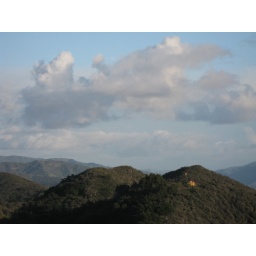
Large rock visible in lower right quadrant of photo. Person with red top on visible on rock. (Hike 27, 2010)